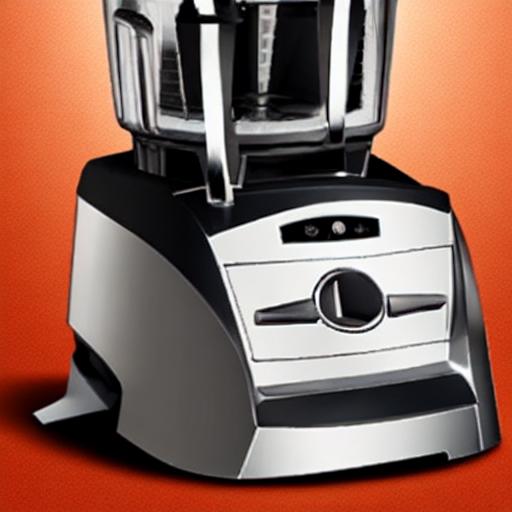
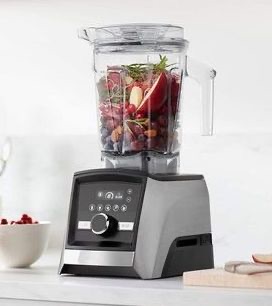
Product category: items_blender
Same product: no